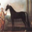
Label: horse